Dragan Đilas

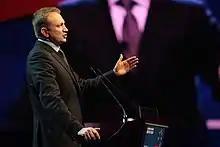
Đilas speaking at the Electoral Assembly of the Democratic Party in 2010

He was dismissed as mayor on 18 November 2013 and Siniša Mali was appointed as president of the Temporary Council of Belgrade.